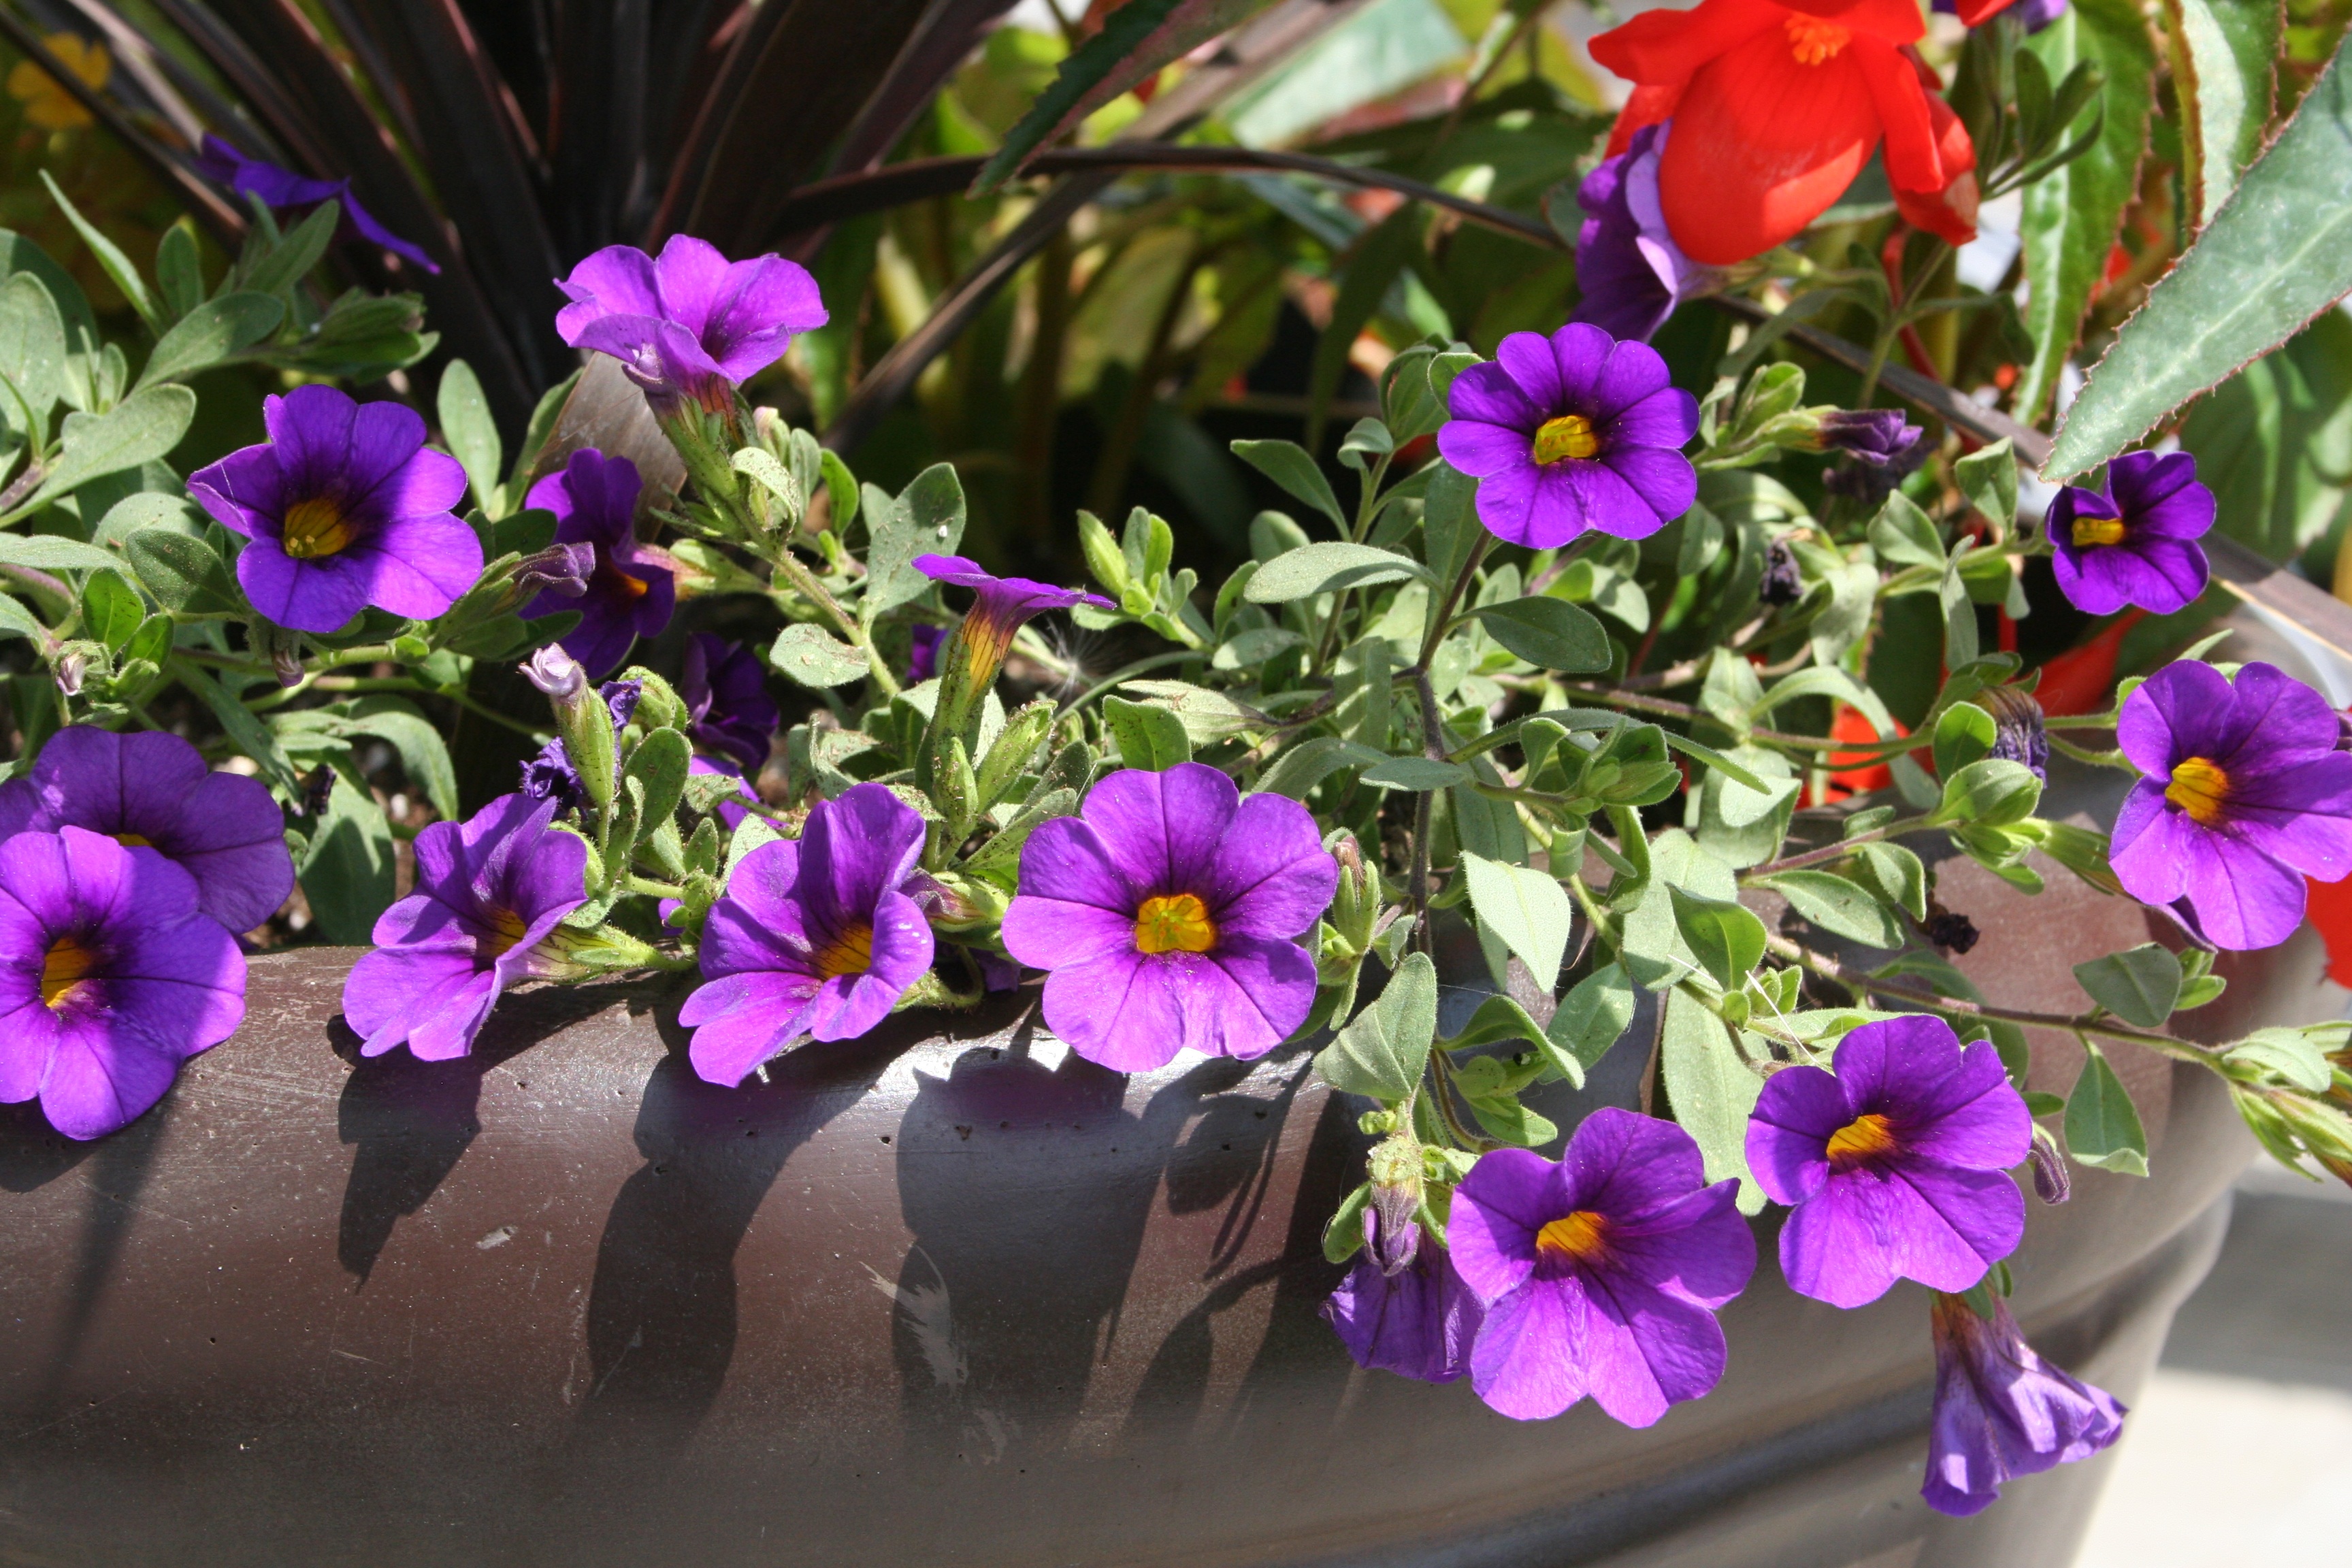
blossom, plant, flower, purple, petal, pot, botany, decor, flora, wildflower, flower pot, floristry, viola, pansy, flowering plant, flowers in pots, annual plant, land plant, violet family